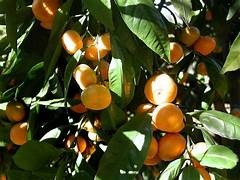
Label: mandarine